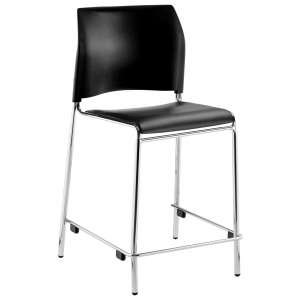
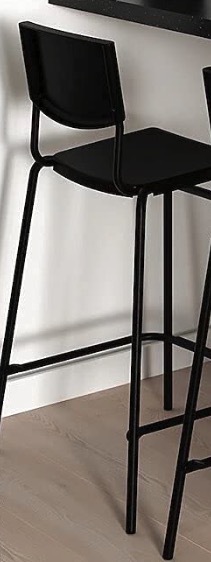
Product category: stool
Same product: no